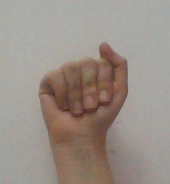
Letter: saad